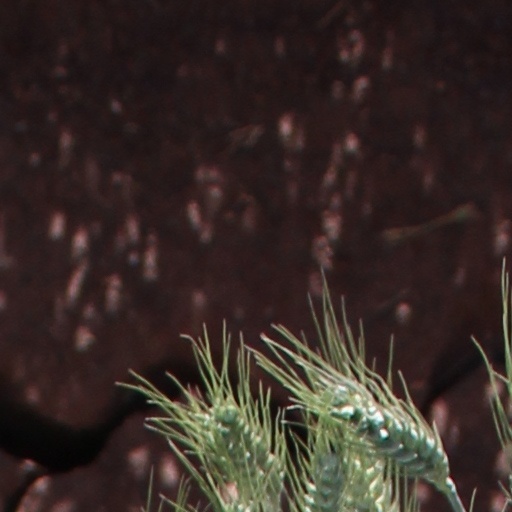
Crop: wheat